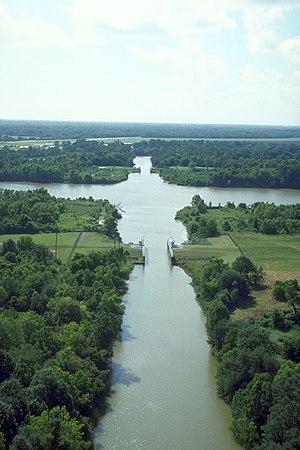
Le Bayou Teche est un cours d'eau situé en Louisiane. D'une longueur de 200 kilomètres, il est un des plus grands bayous de la Louisiane.
En Louisiane, un bayou est une étendue d'eau formée par les anciens bras et méandres du Mississippi. Les bayous s'étendent sur tout le sud de l'État louisianais, formant un réseau navigable de milliers de kilomètres de « boyaux ». Dans les bayous, un courant très lent, non perceptible, va vers la mer à marée basse et vers l'amont à marée haute.